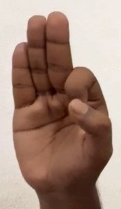
ASL sign: F